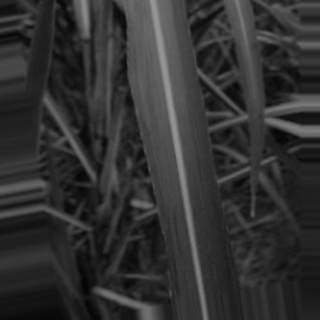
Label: sugarcane_bacterial_blight